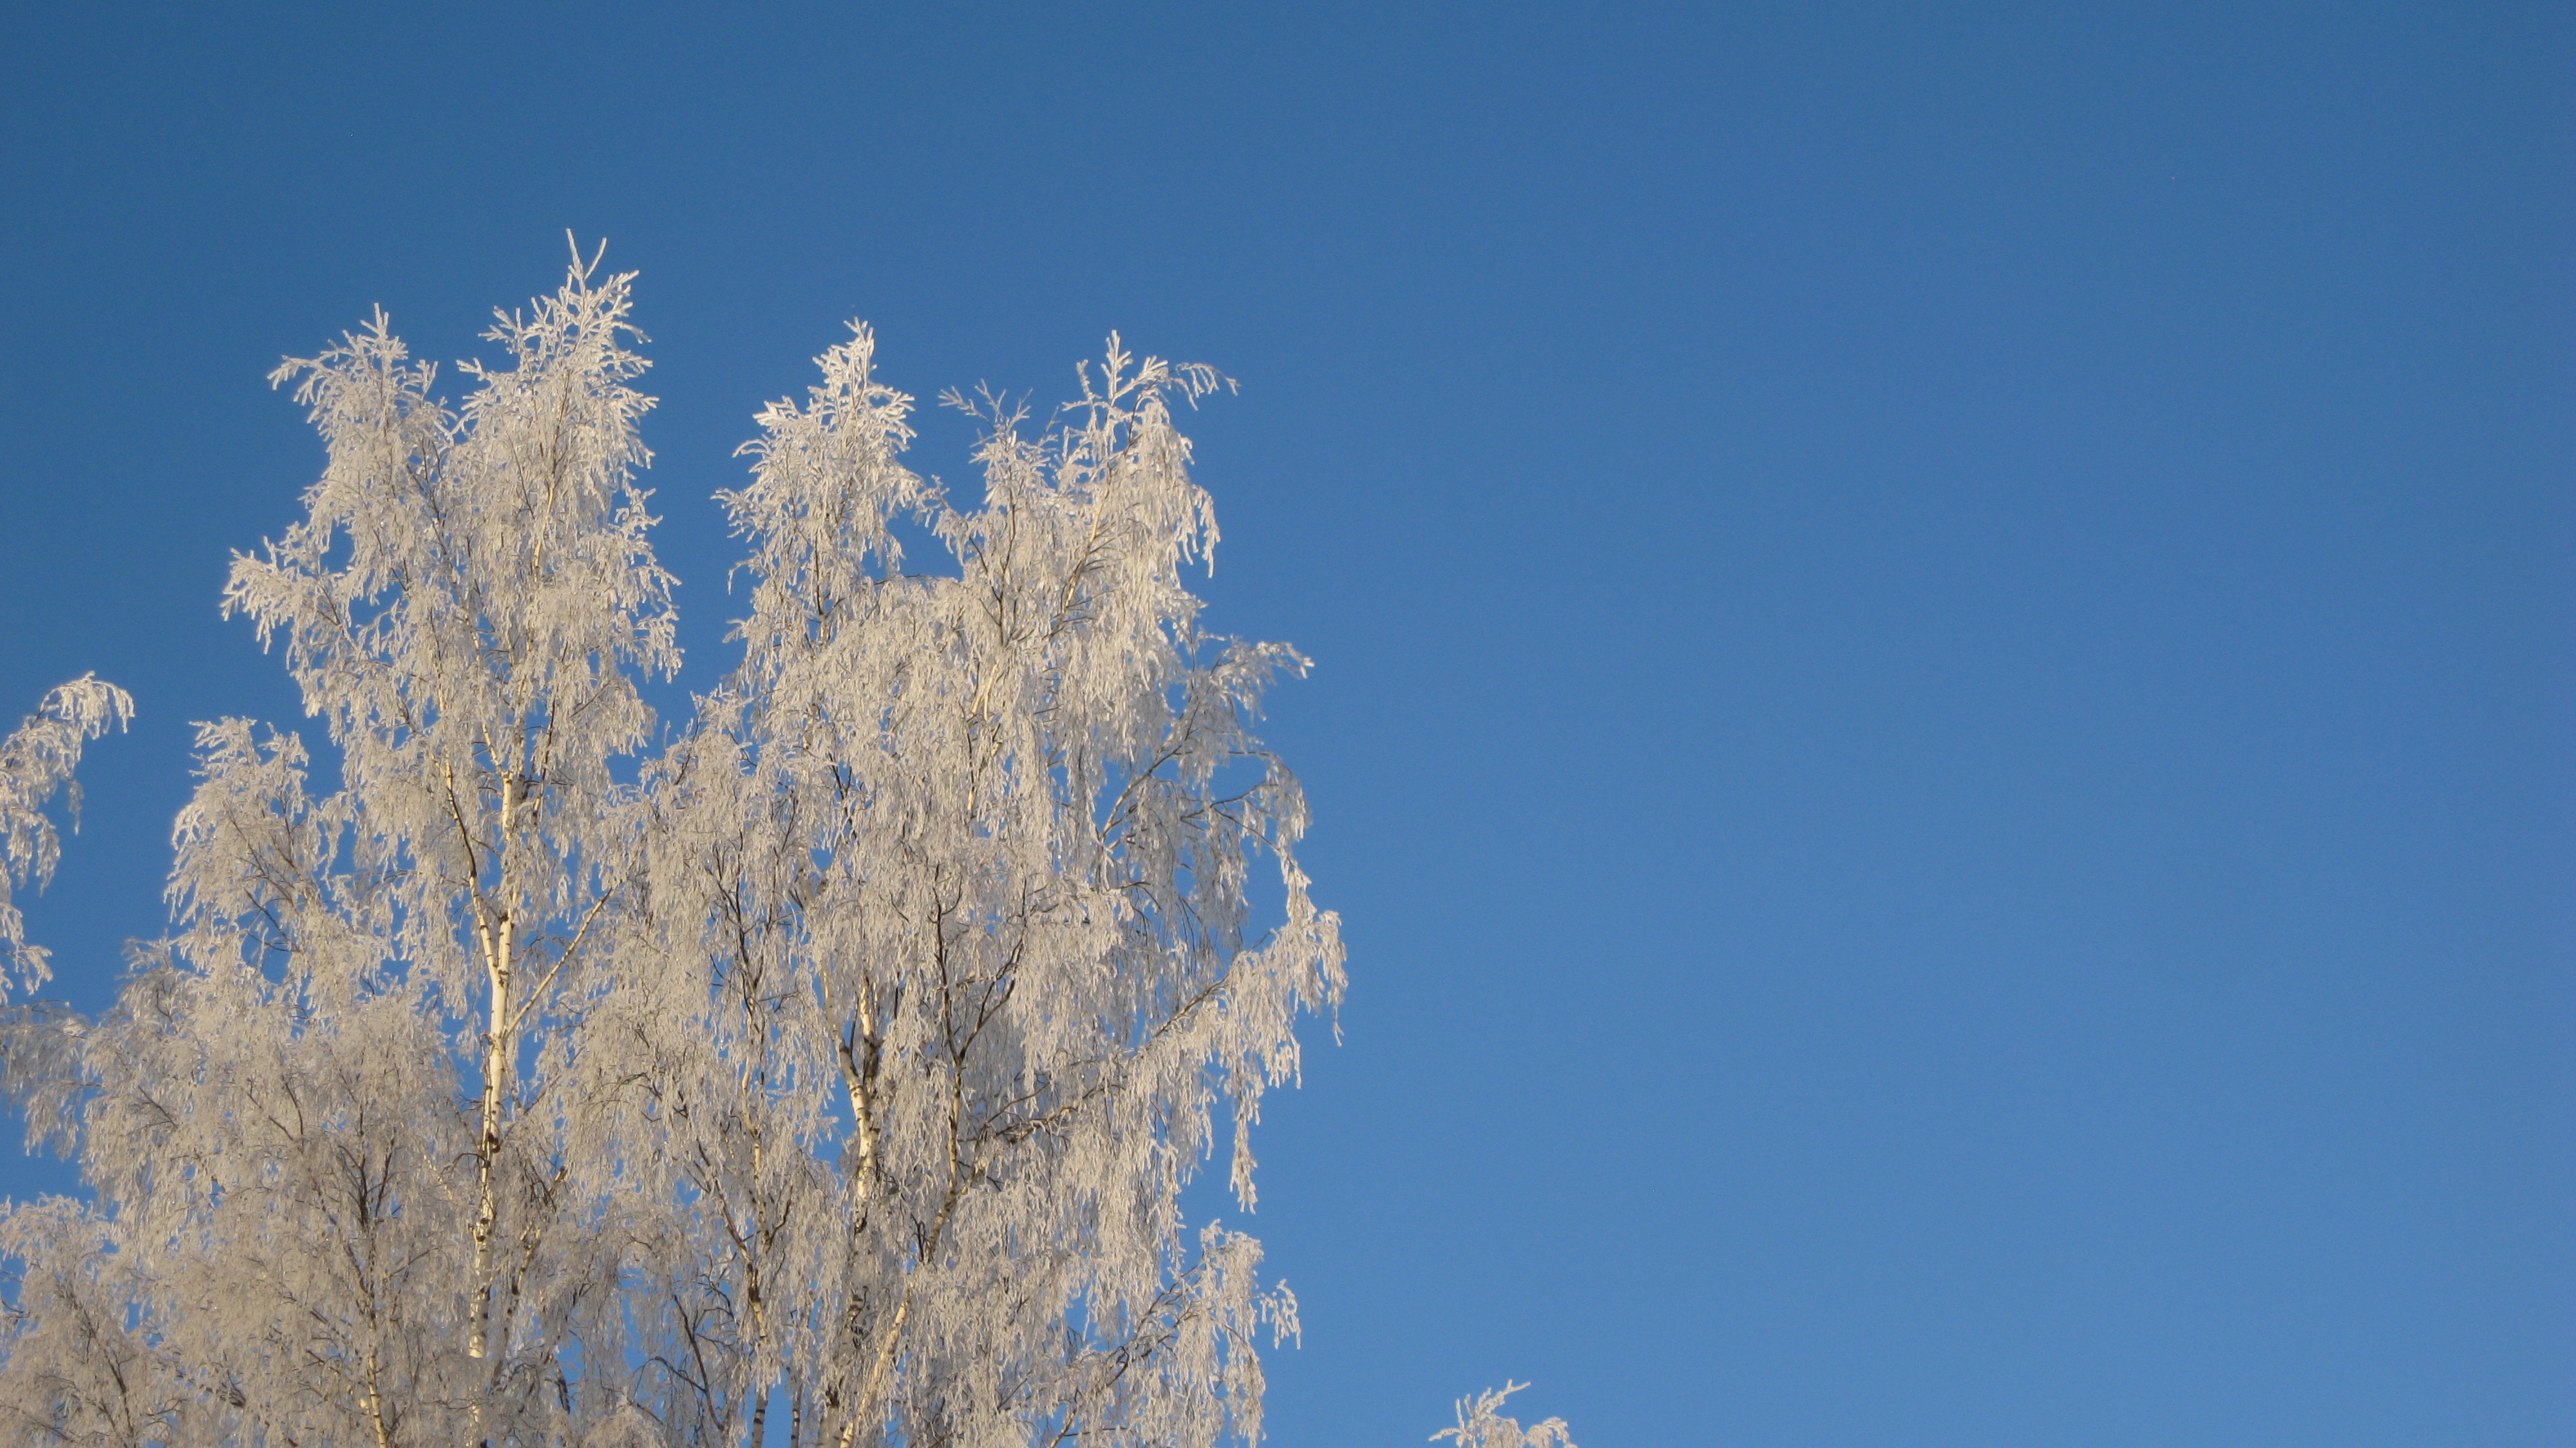
tree, branch, cold, winter, cloud, plant, sky, sunlight, flower, frost, cumulus, snowy, blue, branches, freezing, finnish, birch trees, frost on the trees, atmosphere of earth, frosty branches